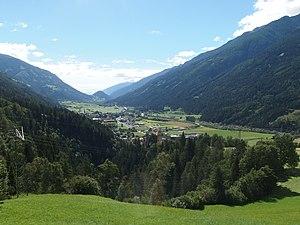
Obervellach est une commune autrichienne du district de Spittal an der Drau en Carinthie. C'est une station climatique reconnue par l'État.